Rescue and recovery effort after the September 11 attacks on the World Trade Center

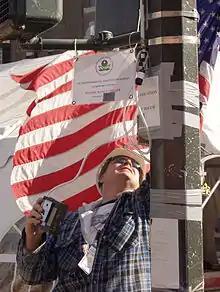
An EPA employee checks one of the many air sampling locations set up around the World Trade Center site.

U.S. Marines were also present to assist in the rescue efforts. No official numbers of men who helped out was released but there was evidence that they were there.